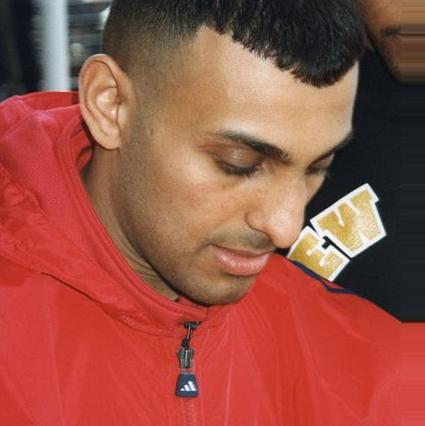
Age: 22